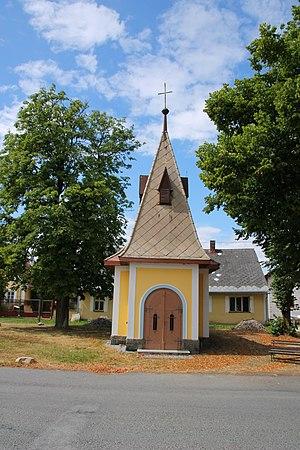
Vrbice est une commune du district de Prachatice, dans la région de Bohême-du-Sud, Sa population s'élevait à 67 habitants en 2018.